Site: brandenburg
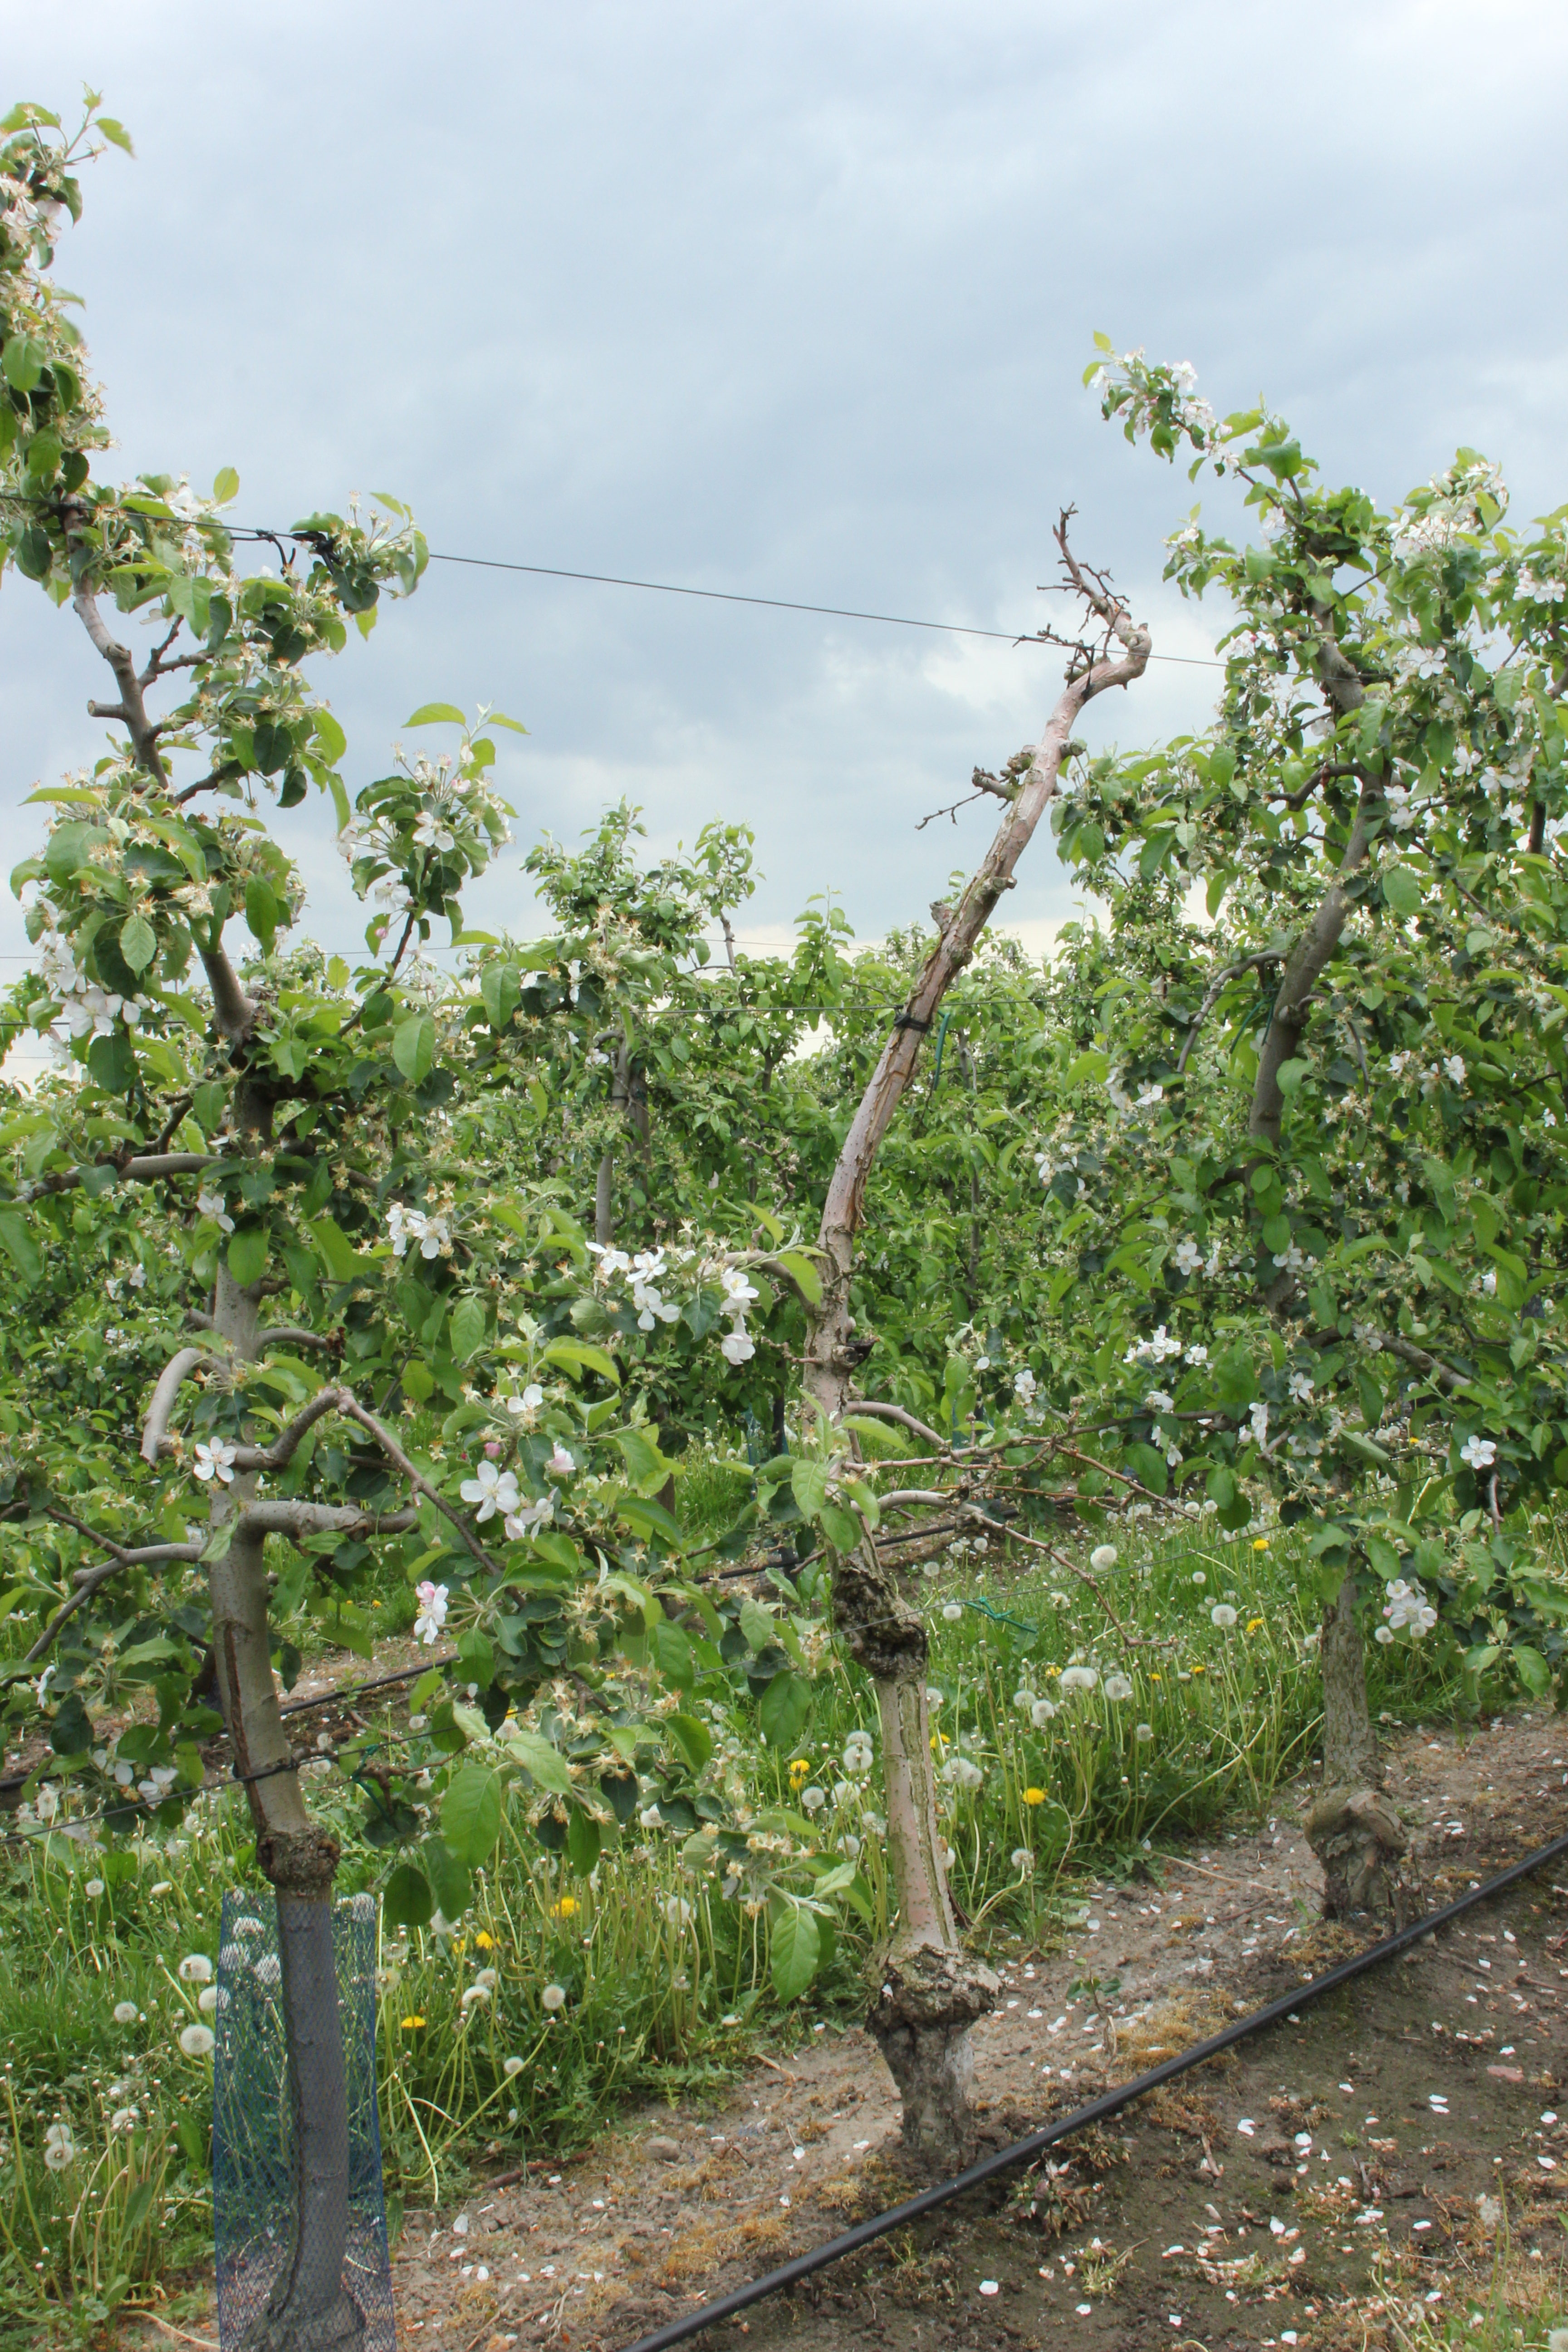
Growth stage (BBCH 67): Flowering